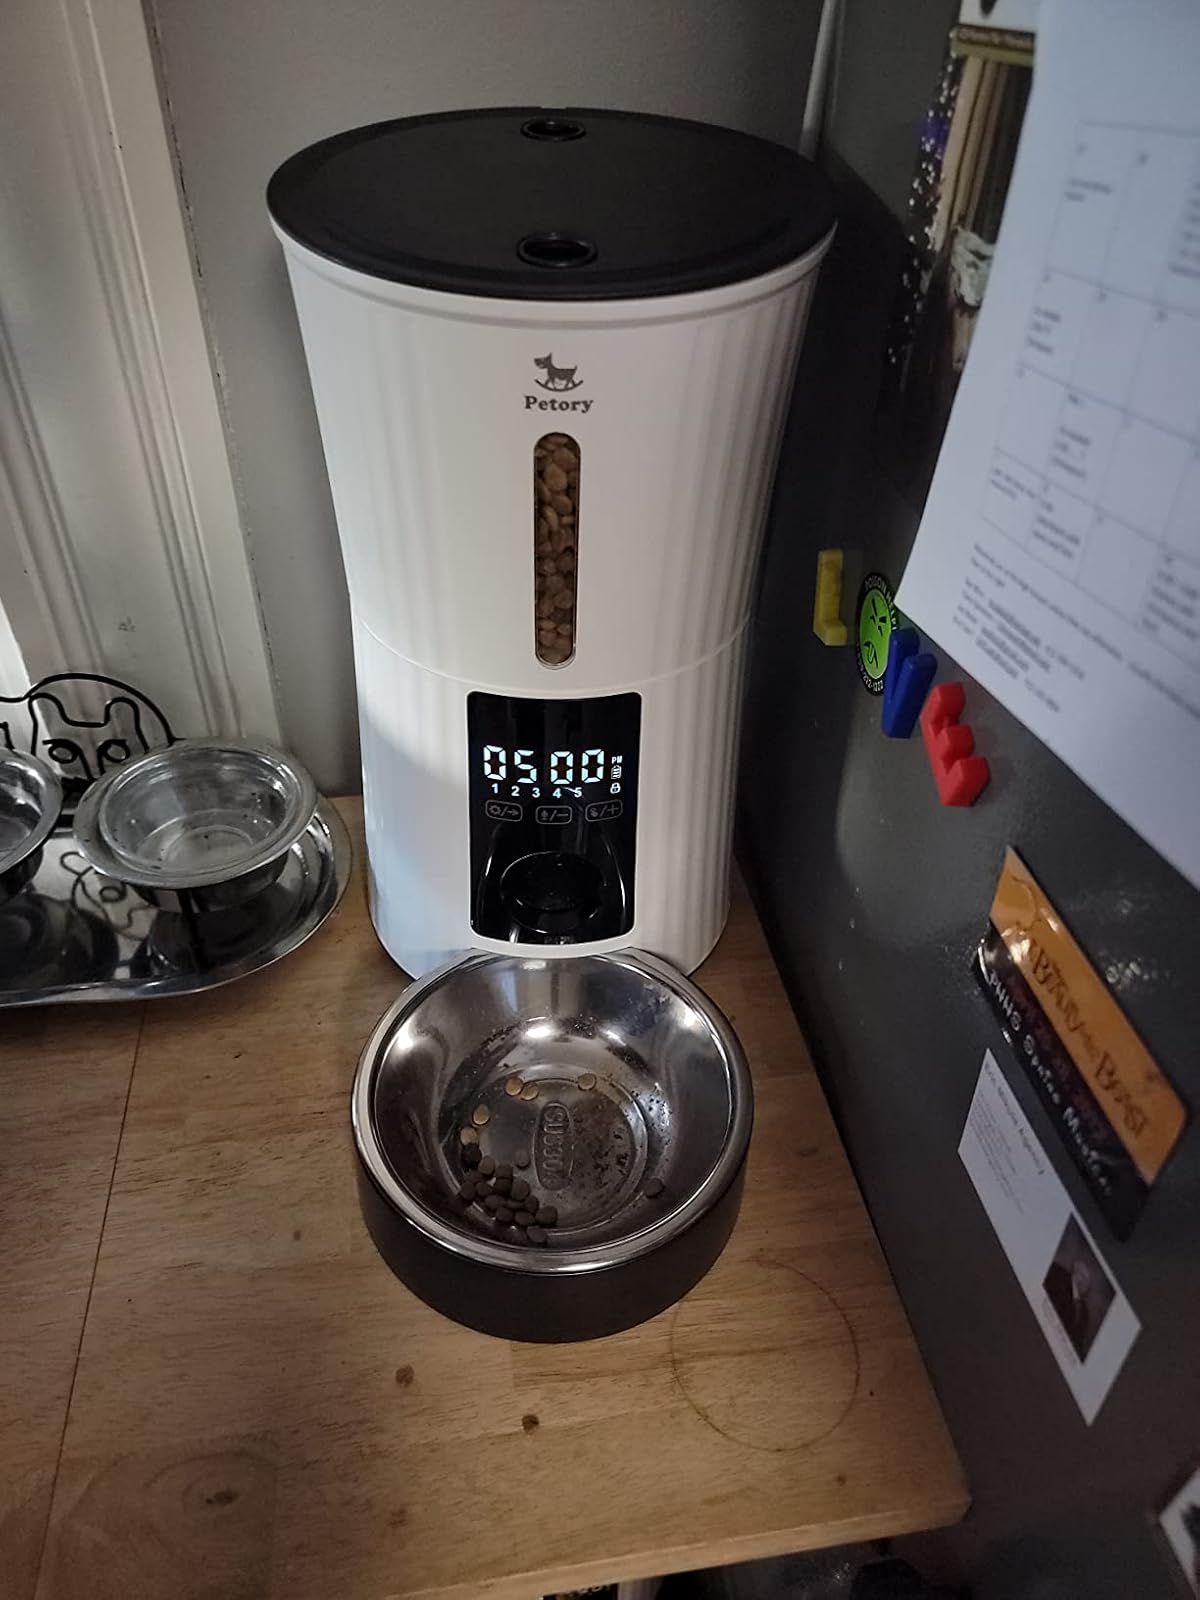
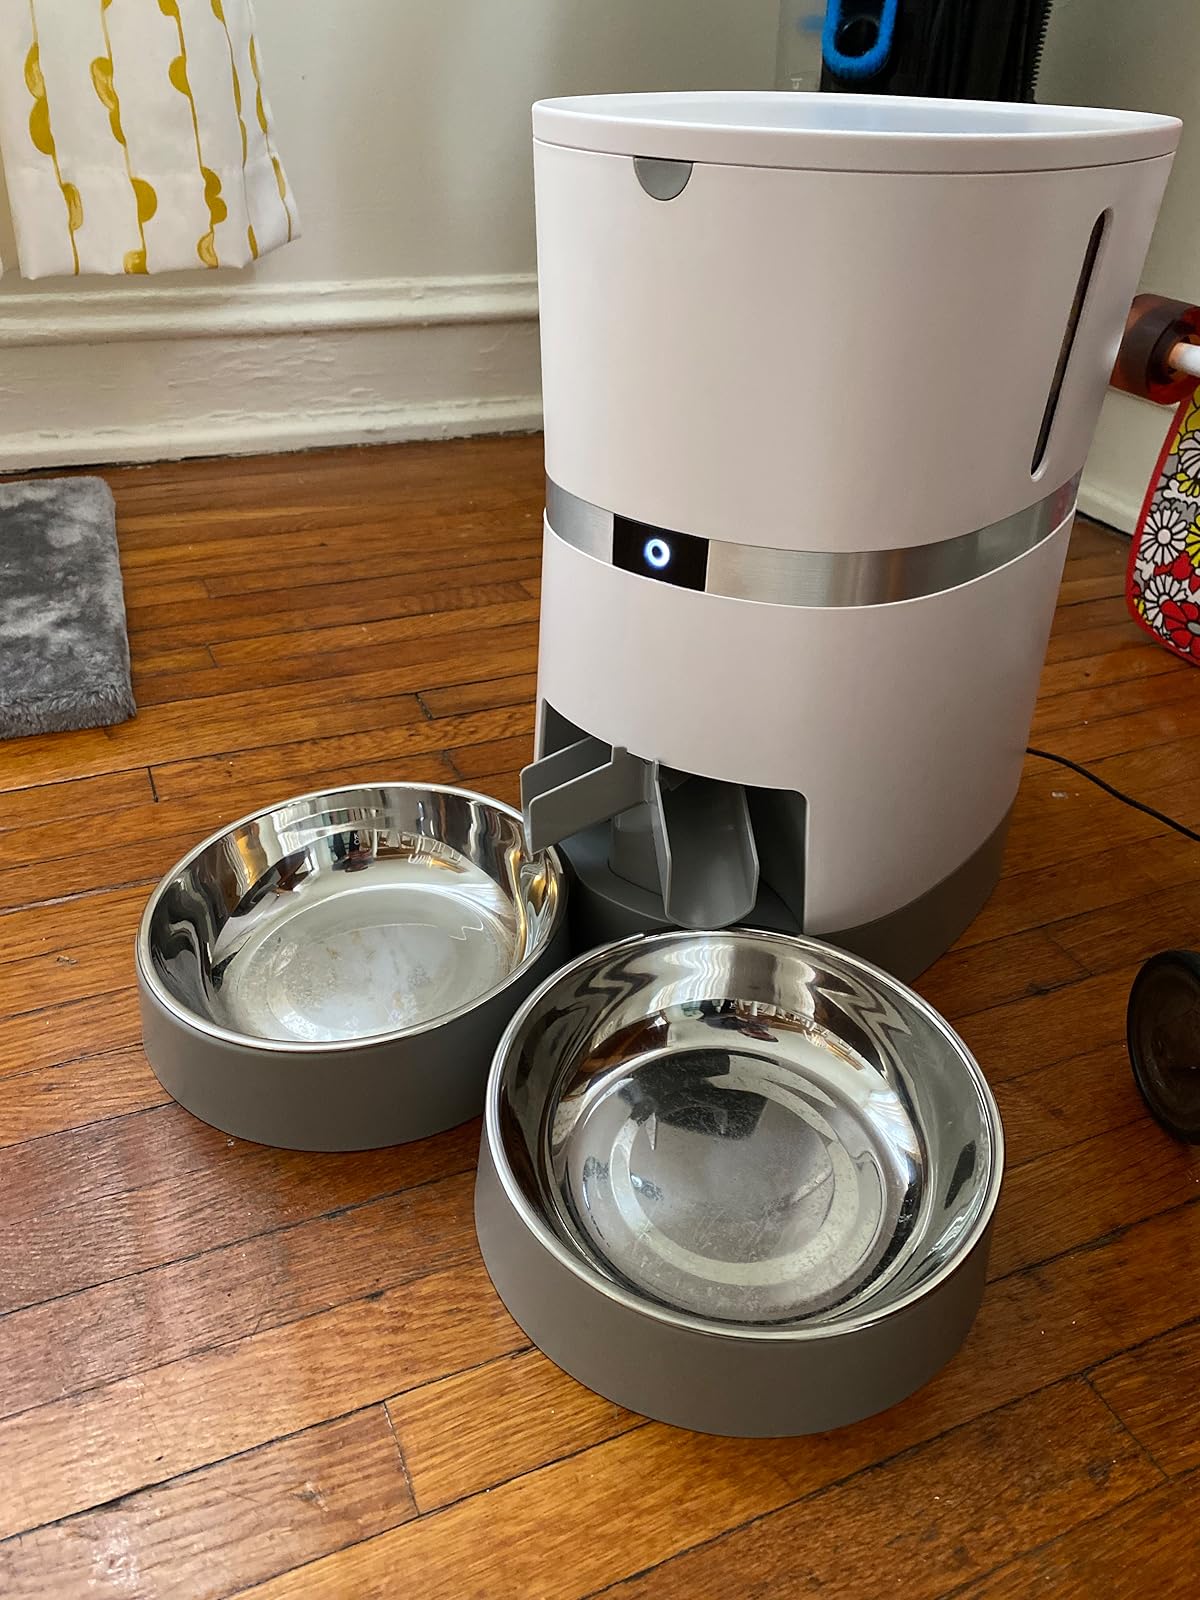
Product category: items_feeder
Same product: no